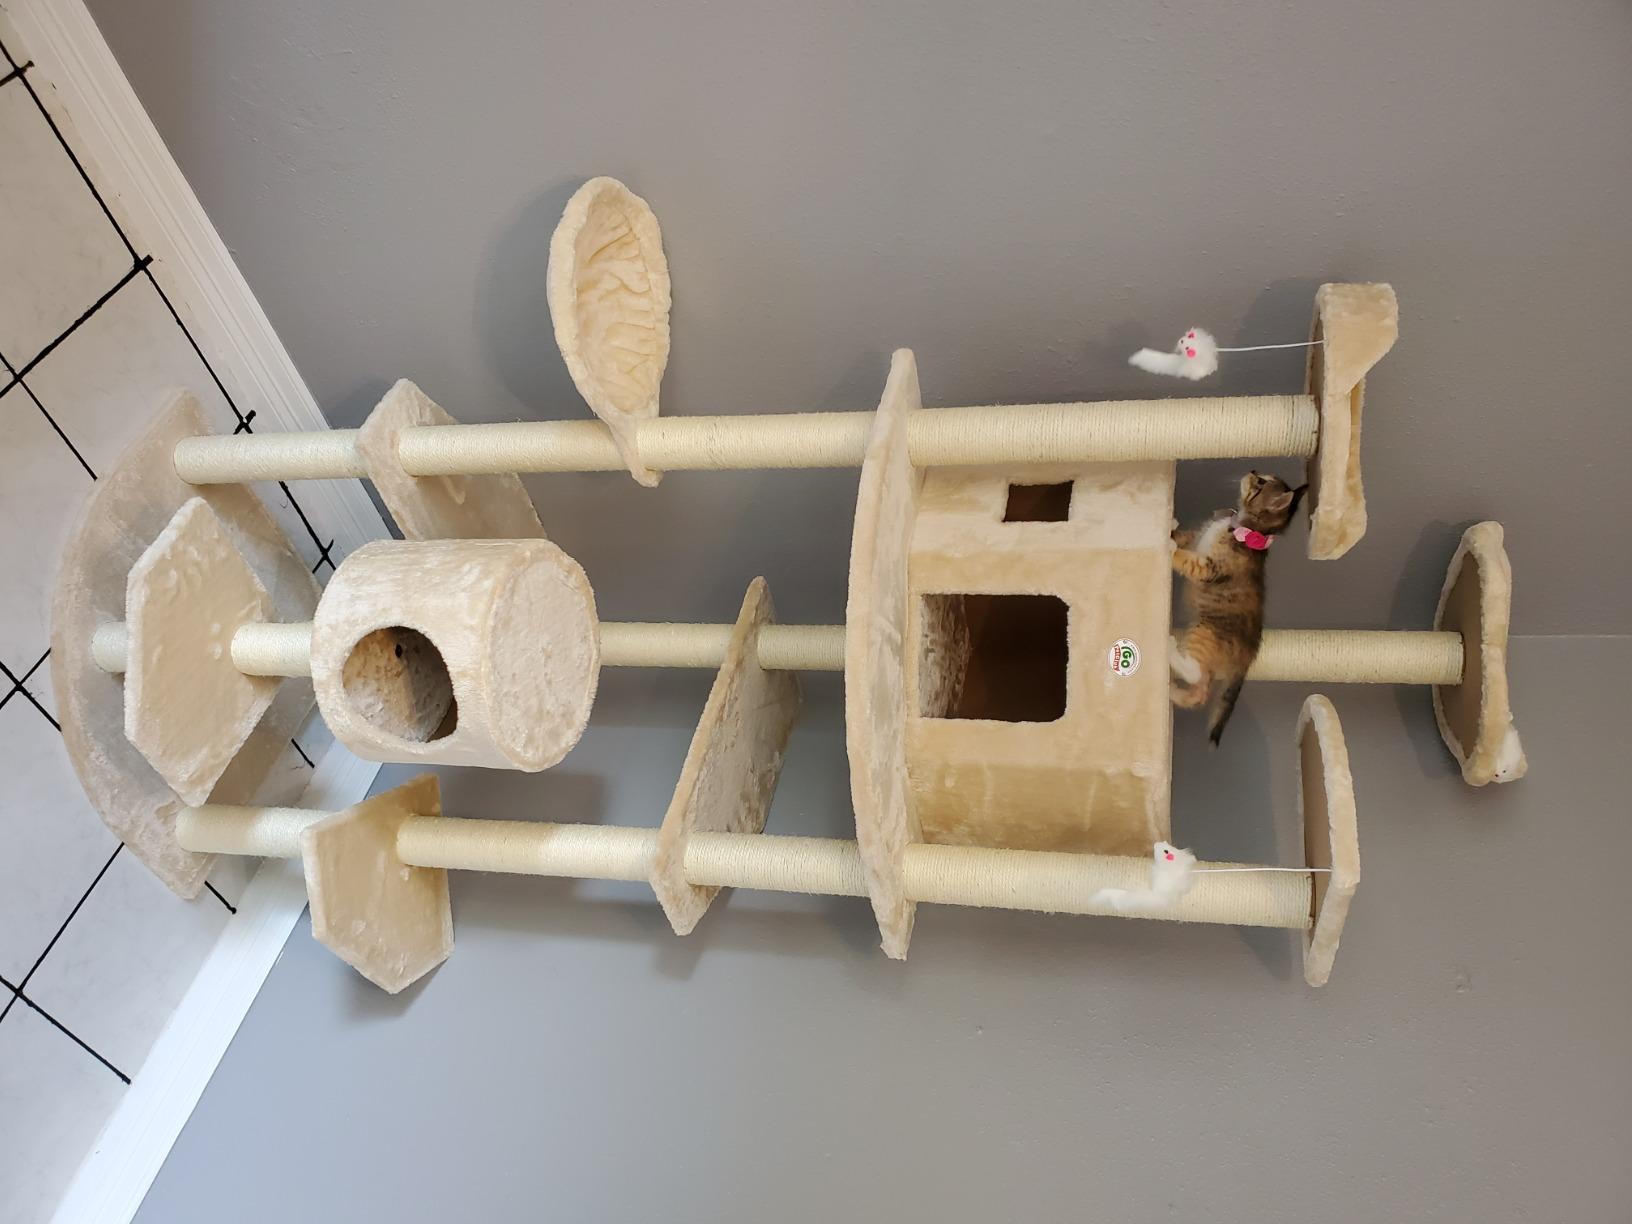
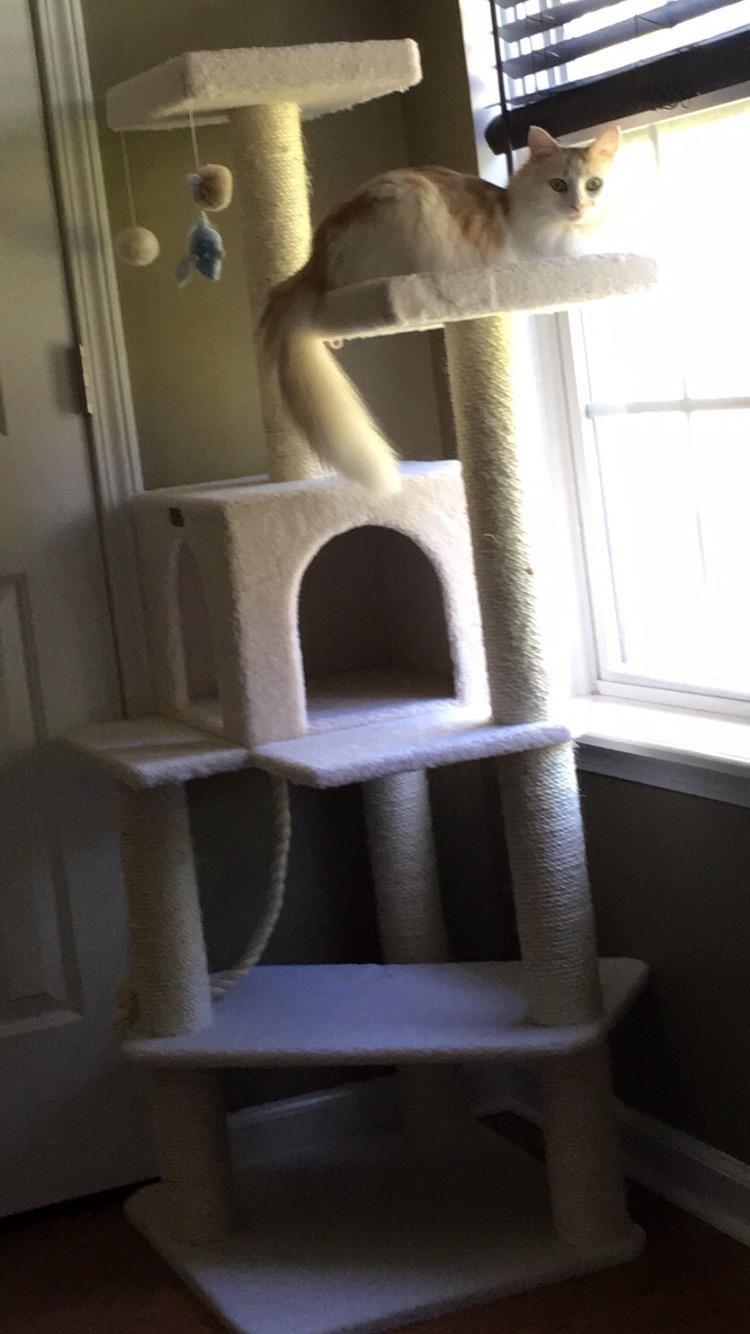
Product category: items_cat tree
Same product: no